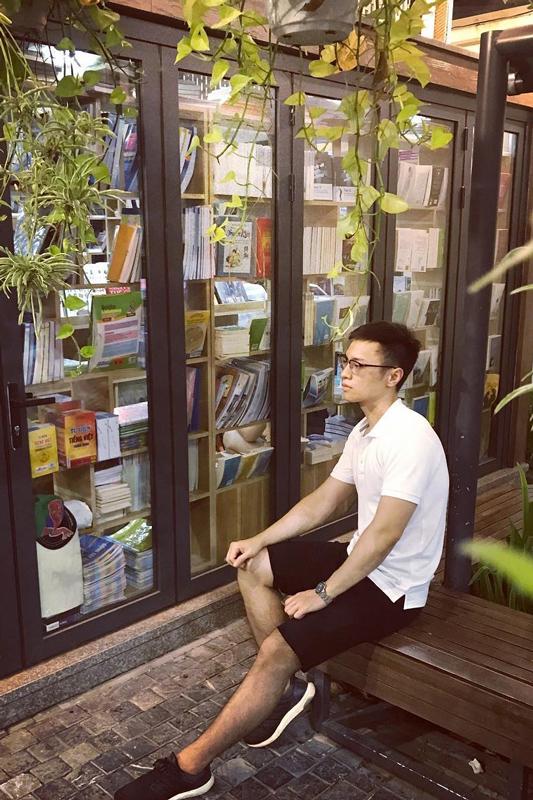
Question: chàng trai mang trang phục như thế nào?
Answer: chàng trai mang áo trắng và quần đen